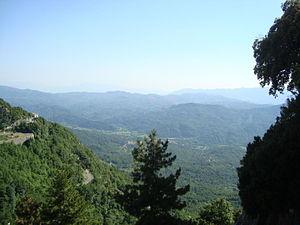
Vue des monts Ruffiens (Monti Ruffi) dans les Appenins en Italie depuis Cervara di Roma